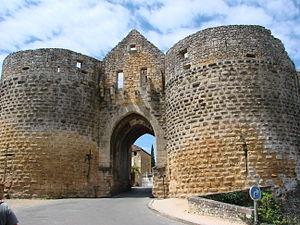
Domme est une commune française située dans le département de la Dordogne, en région Nouvelle-Aquitaine. Ancienne bastide médiévale, la commune était le chef-lieu du canton de Domme de 1790 à 2015.